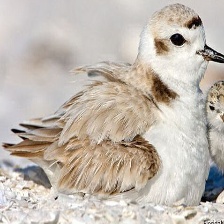
Species: SNOWY PLOVER
Scientific name: CHARADRIUS NIVOSUS